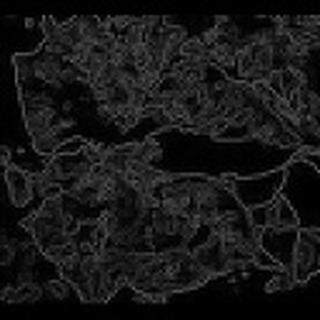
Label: cotton_bacterial_blight